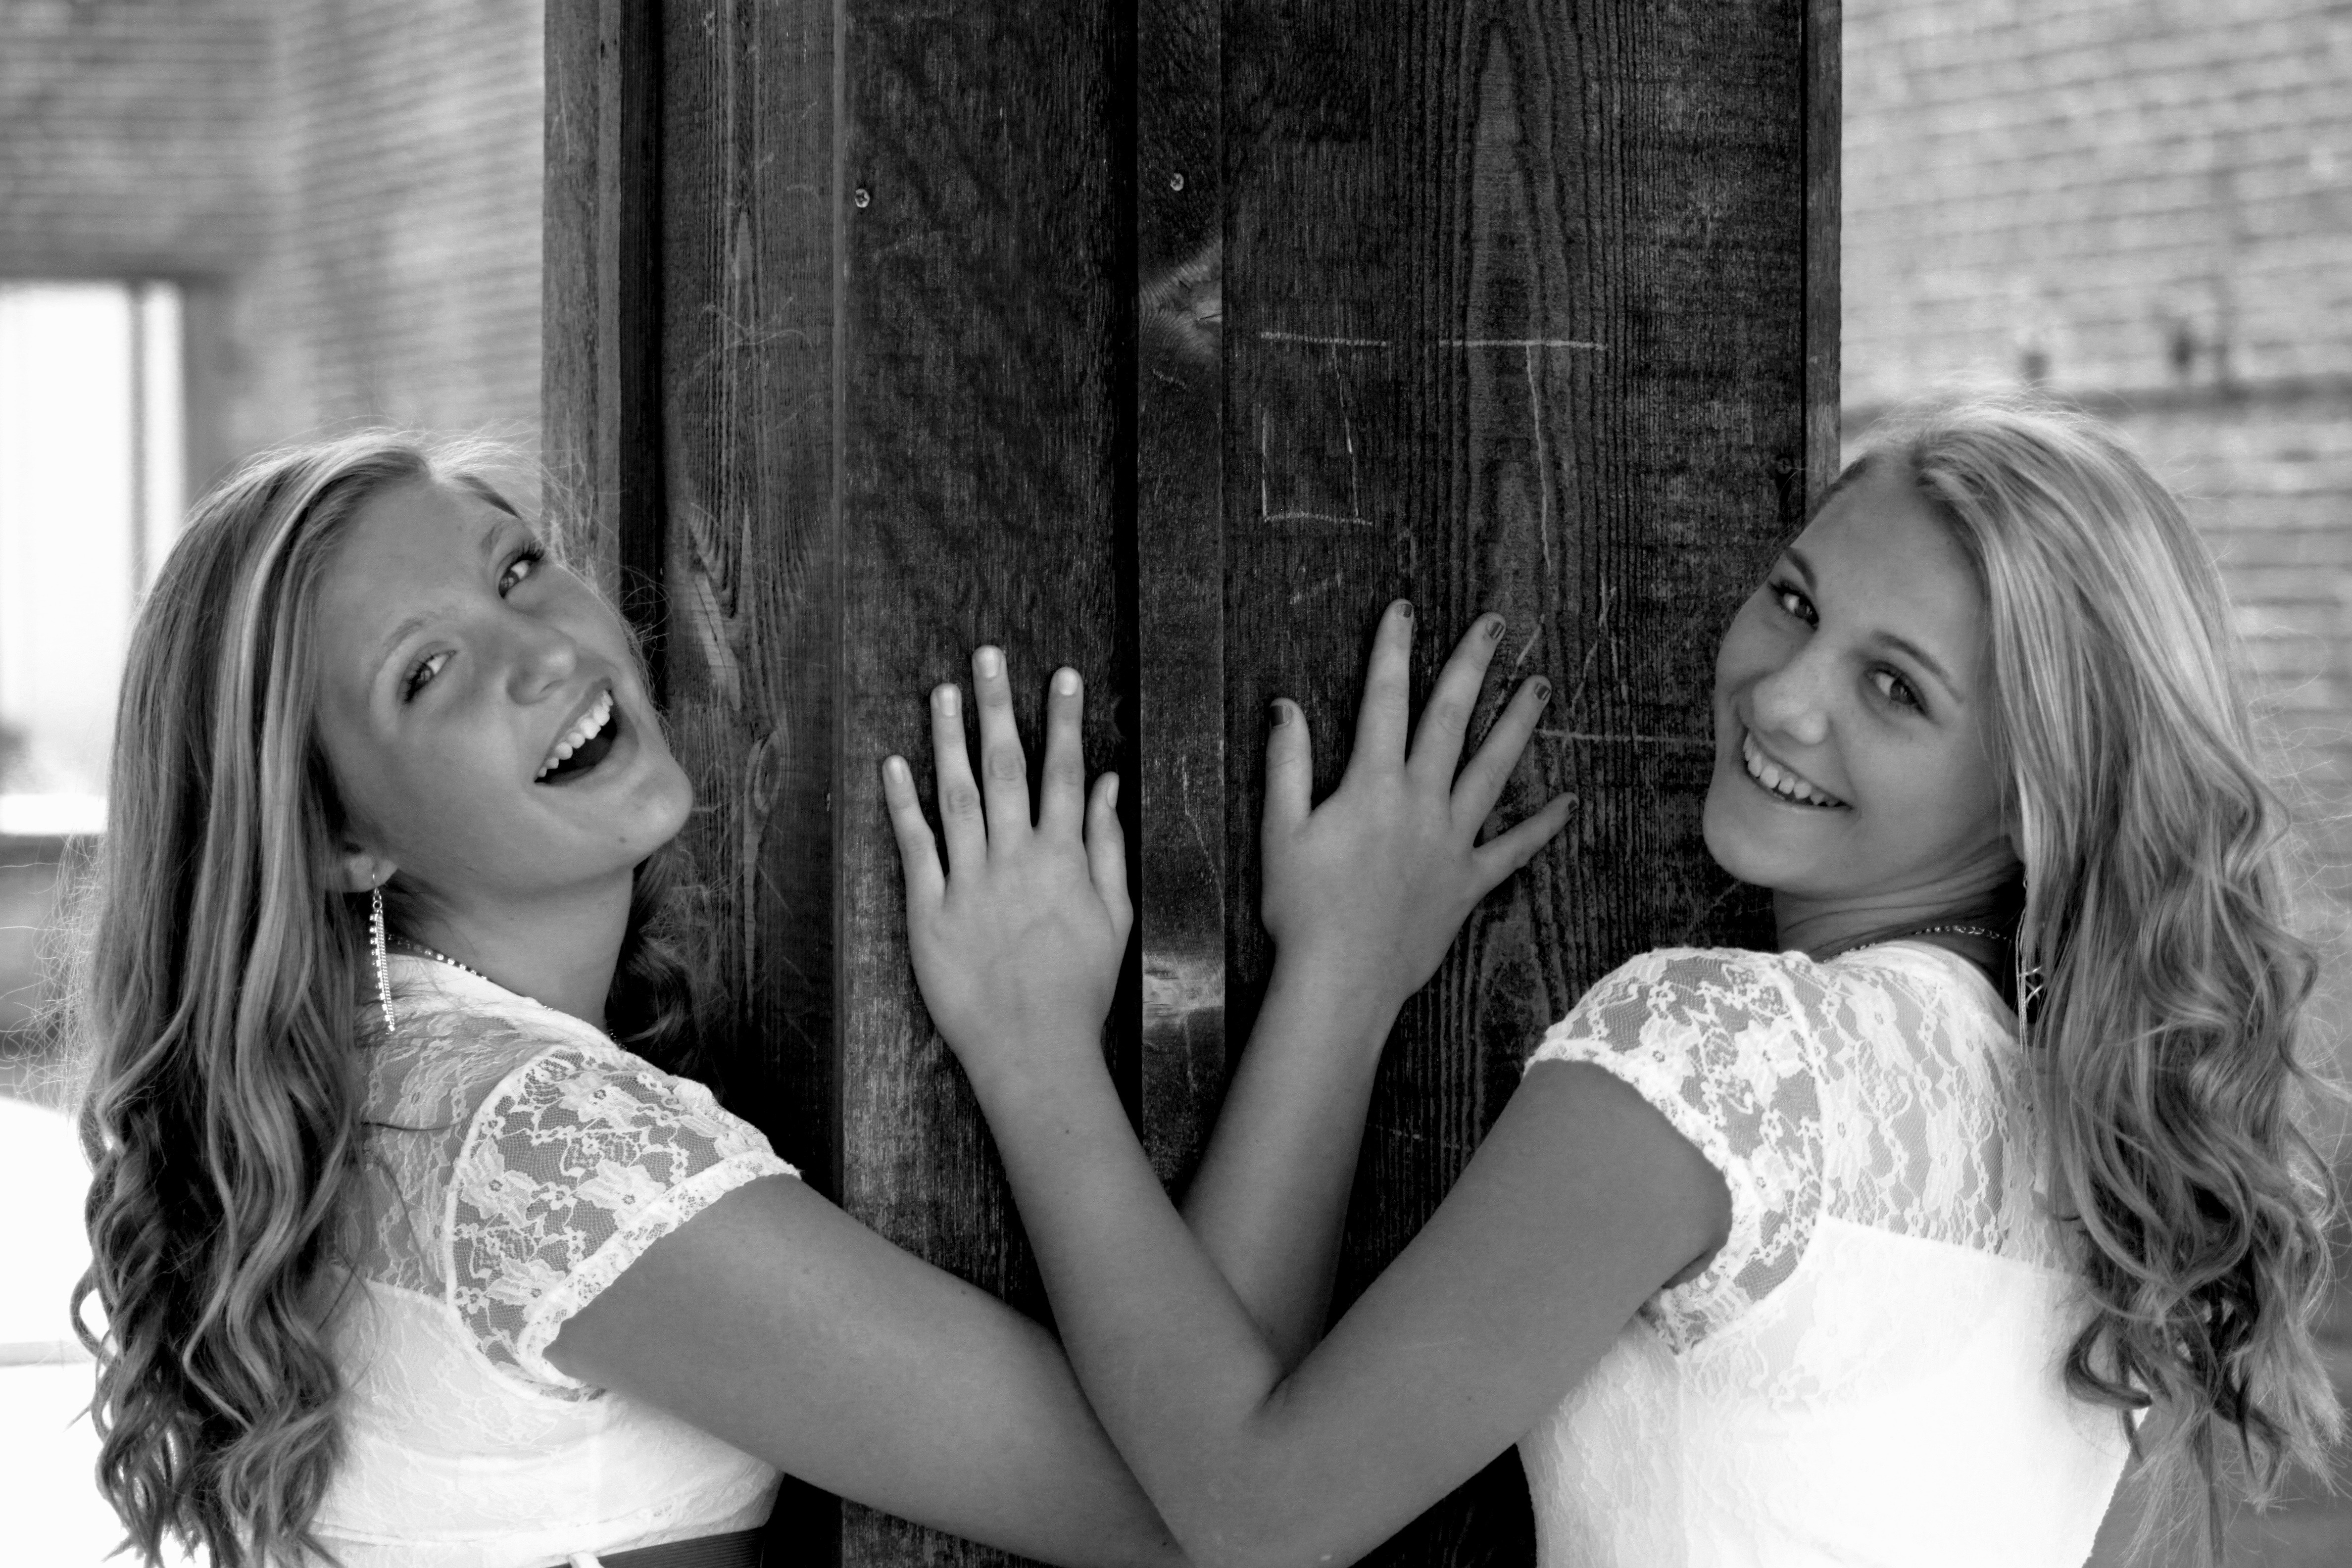
person, black and white, people, girl, woman, photography, sweet, cute, model, young, black, monochrome, bride, smile, face, girls, friends, photograph, beauty, schoolgirls, beautiful, adorable, persons, interaction, photo shoot, best friends, monochrome photography, portrait photography, bff